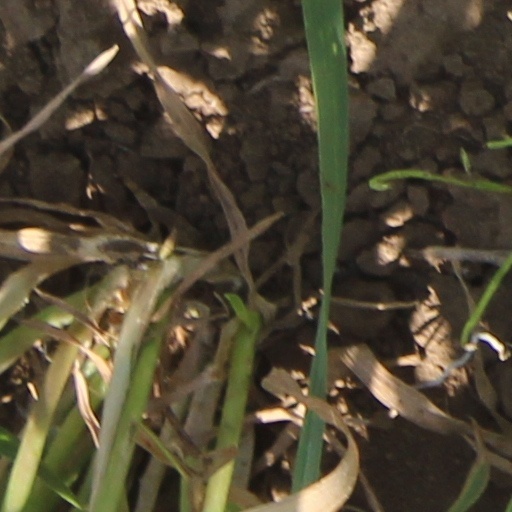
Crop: wheat